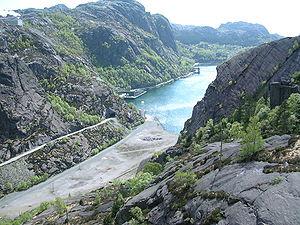
Le Jøssingfjord est un fjord situé au sud-ouest de la Norvège.